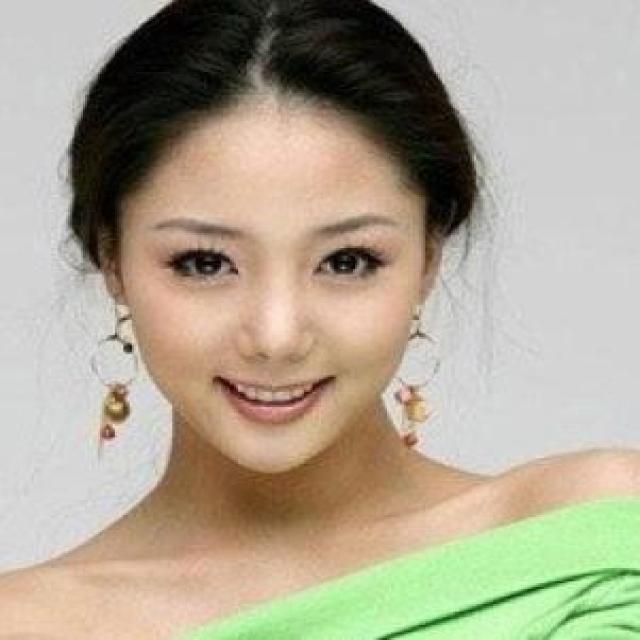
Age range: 21-44